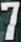
Number: 7